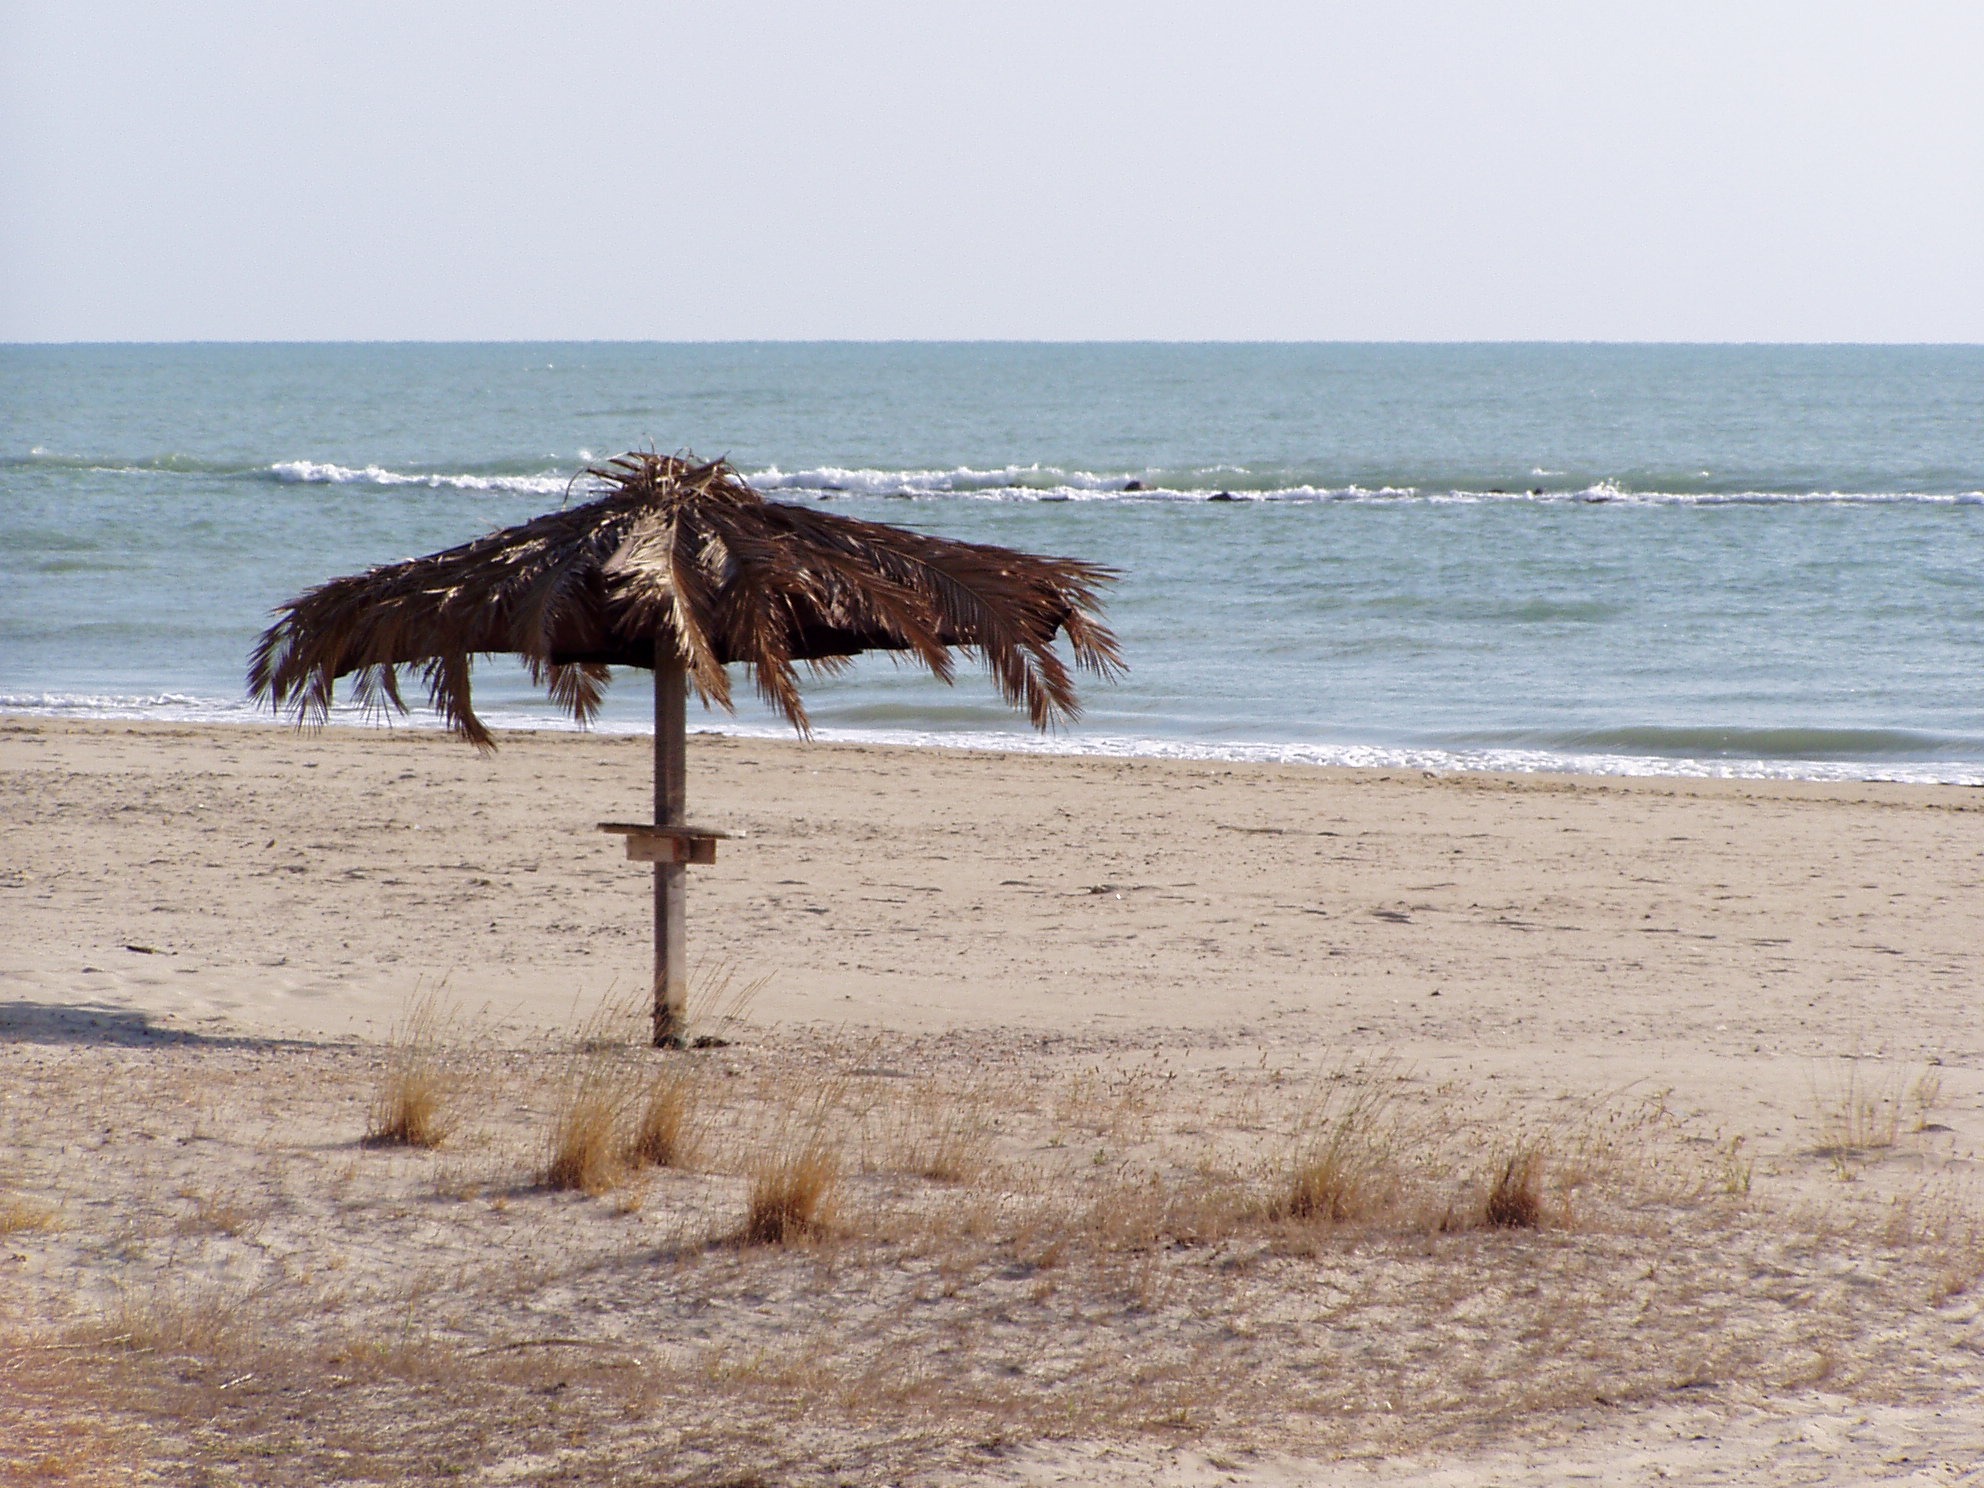
beach, landscape, sea, coast, sand, ocean, bird, sky, sun, shore, summer, wildlife, wild, holiday, body of water, cape, beach umbrella